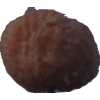
Label: orange_peeled